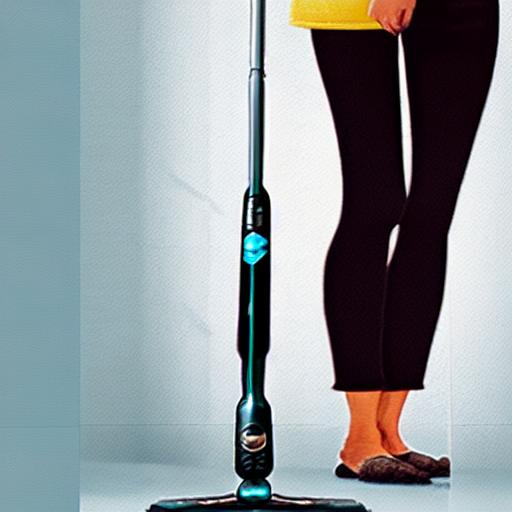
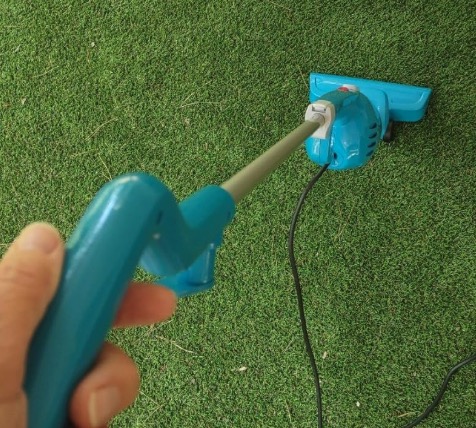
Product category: items_vacuum
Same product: no